List of congregations of the Franciscan Third Order Regular in the United States

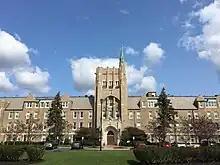
St. Mary of the Angels Motherhouse Complex (Amherst, New York)

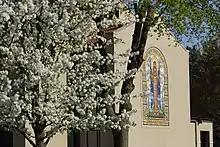
Lourdes University

The Sisters of St. Francis of Tiffin, Ohio was founded in 1867, when Father Joseph Bihn asked for volunteers to help start a home for orphaned children and the aged. Four women answered the call, including Elizabeth Greiveldinger Schaefer. The institution was incorporated in 1869. The congregation operates St. Francis Senior Ministries which provides housing and healthcare choices for seniors. As of 2019, there were eighty-one sisters.